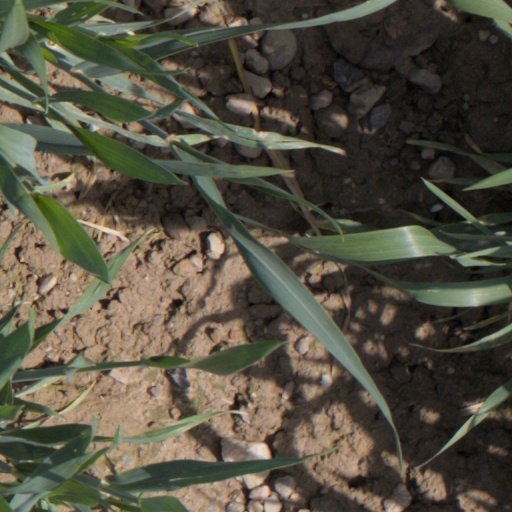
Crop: wheat